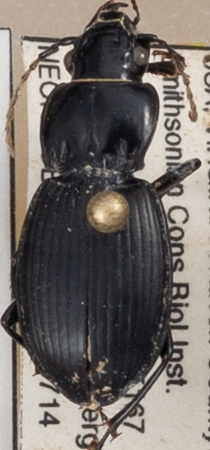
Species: Cyclotrachelus sigillatus
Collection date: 2022-07-14
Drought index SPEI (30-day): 0.54
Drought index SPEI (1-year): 0.63
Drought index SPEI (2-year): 0.71